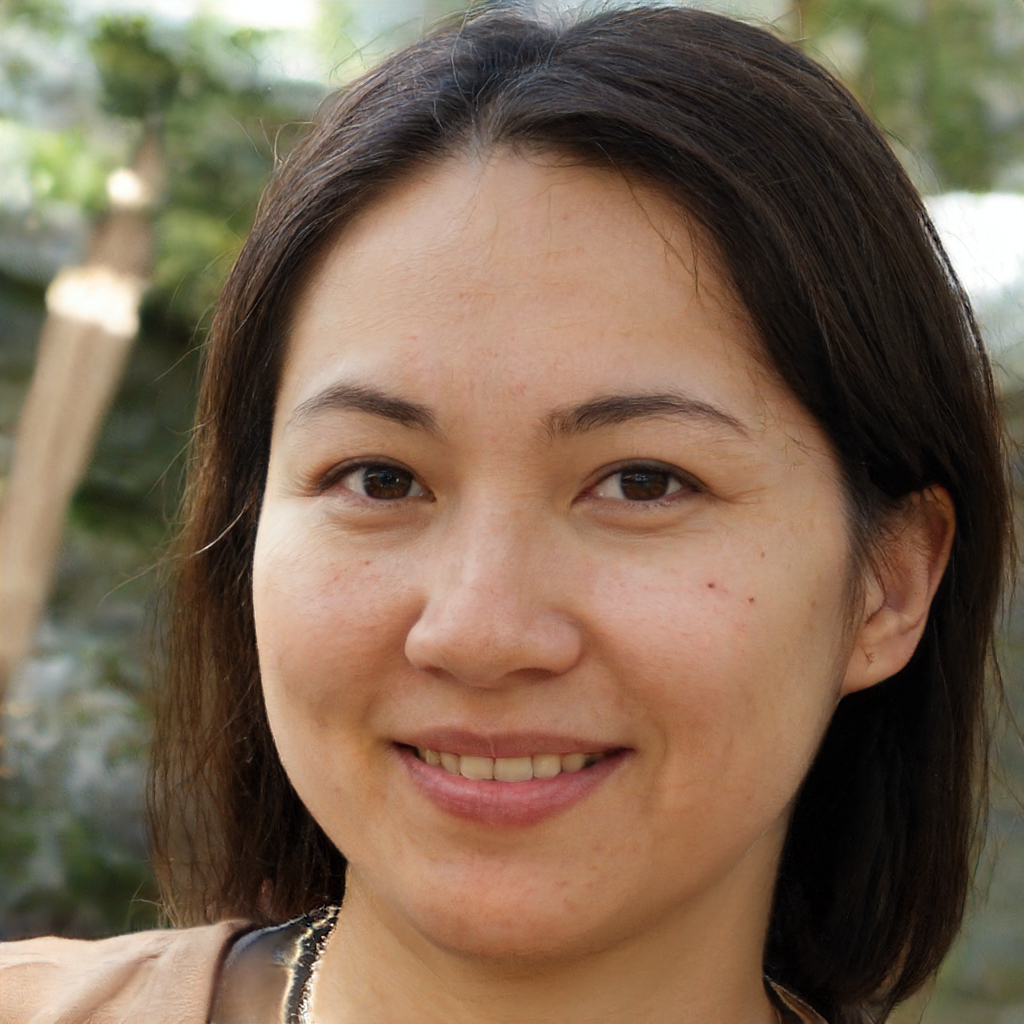
Gender: Female